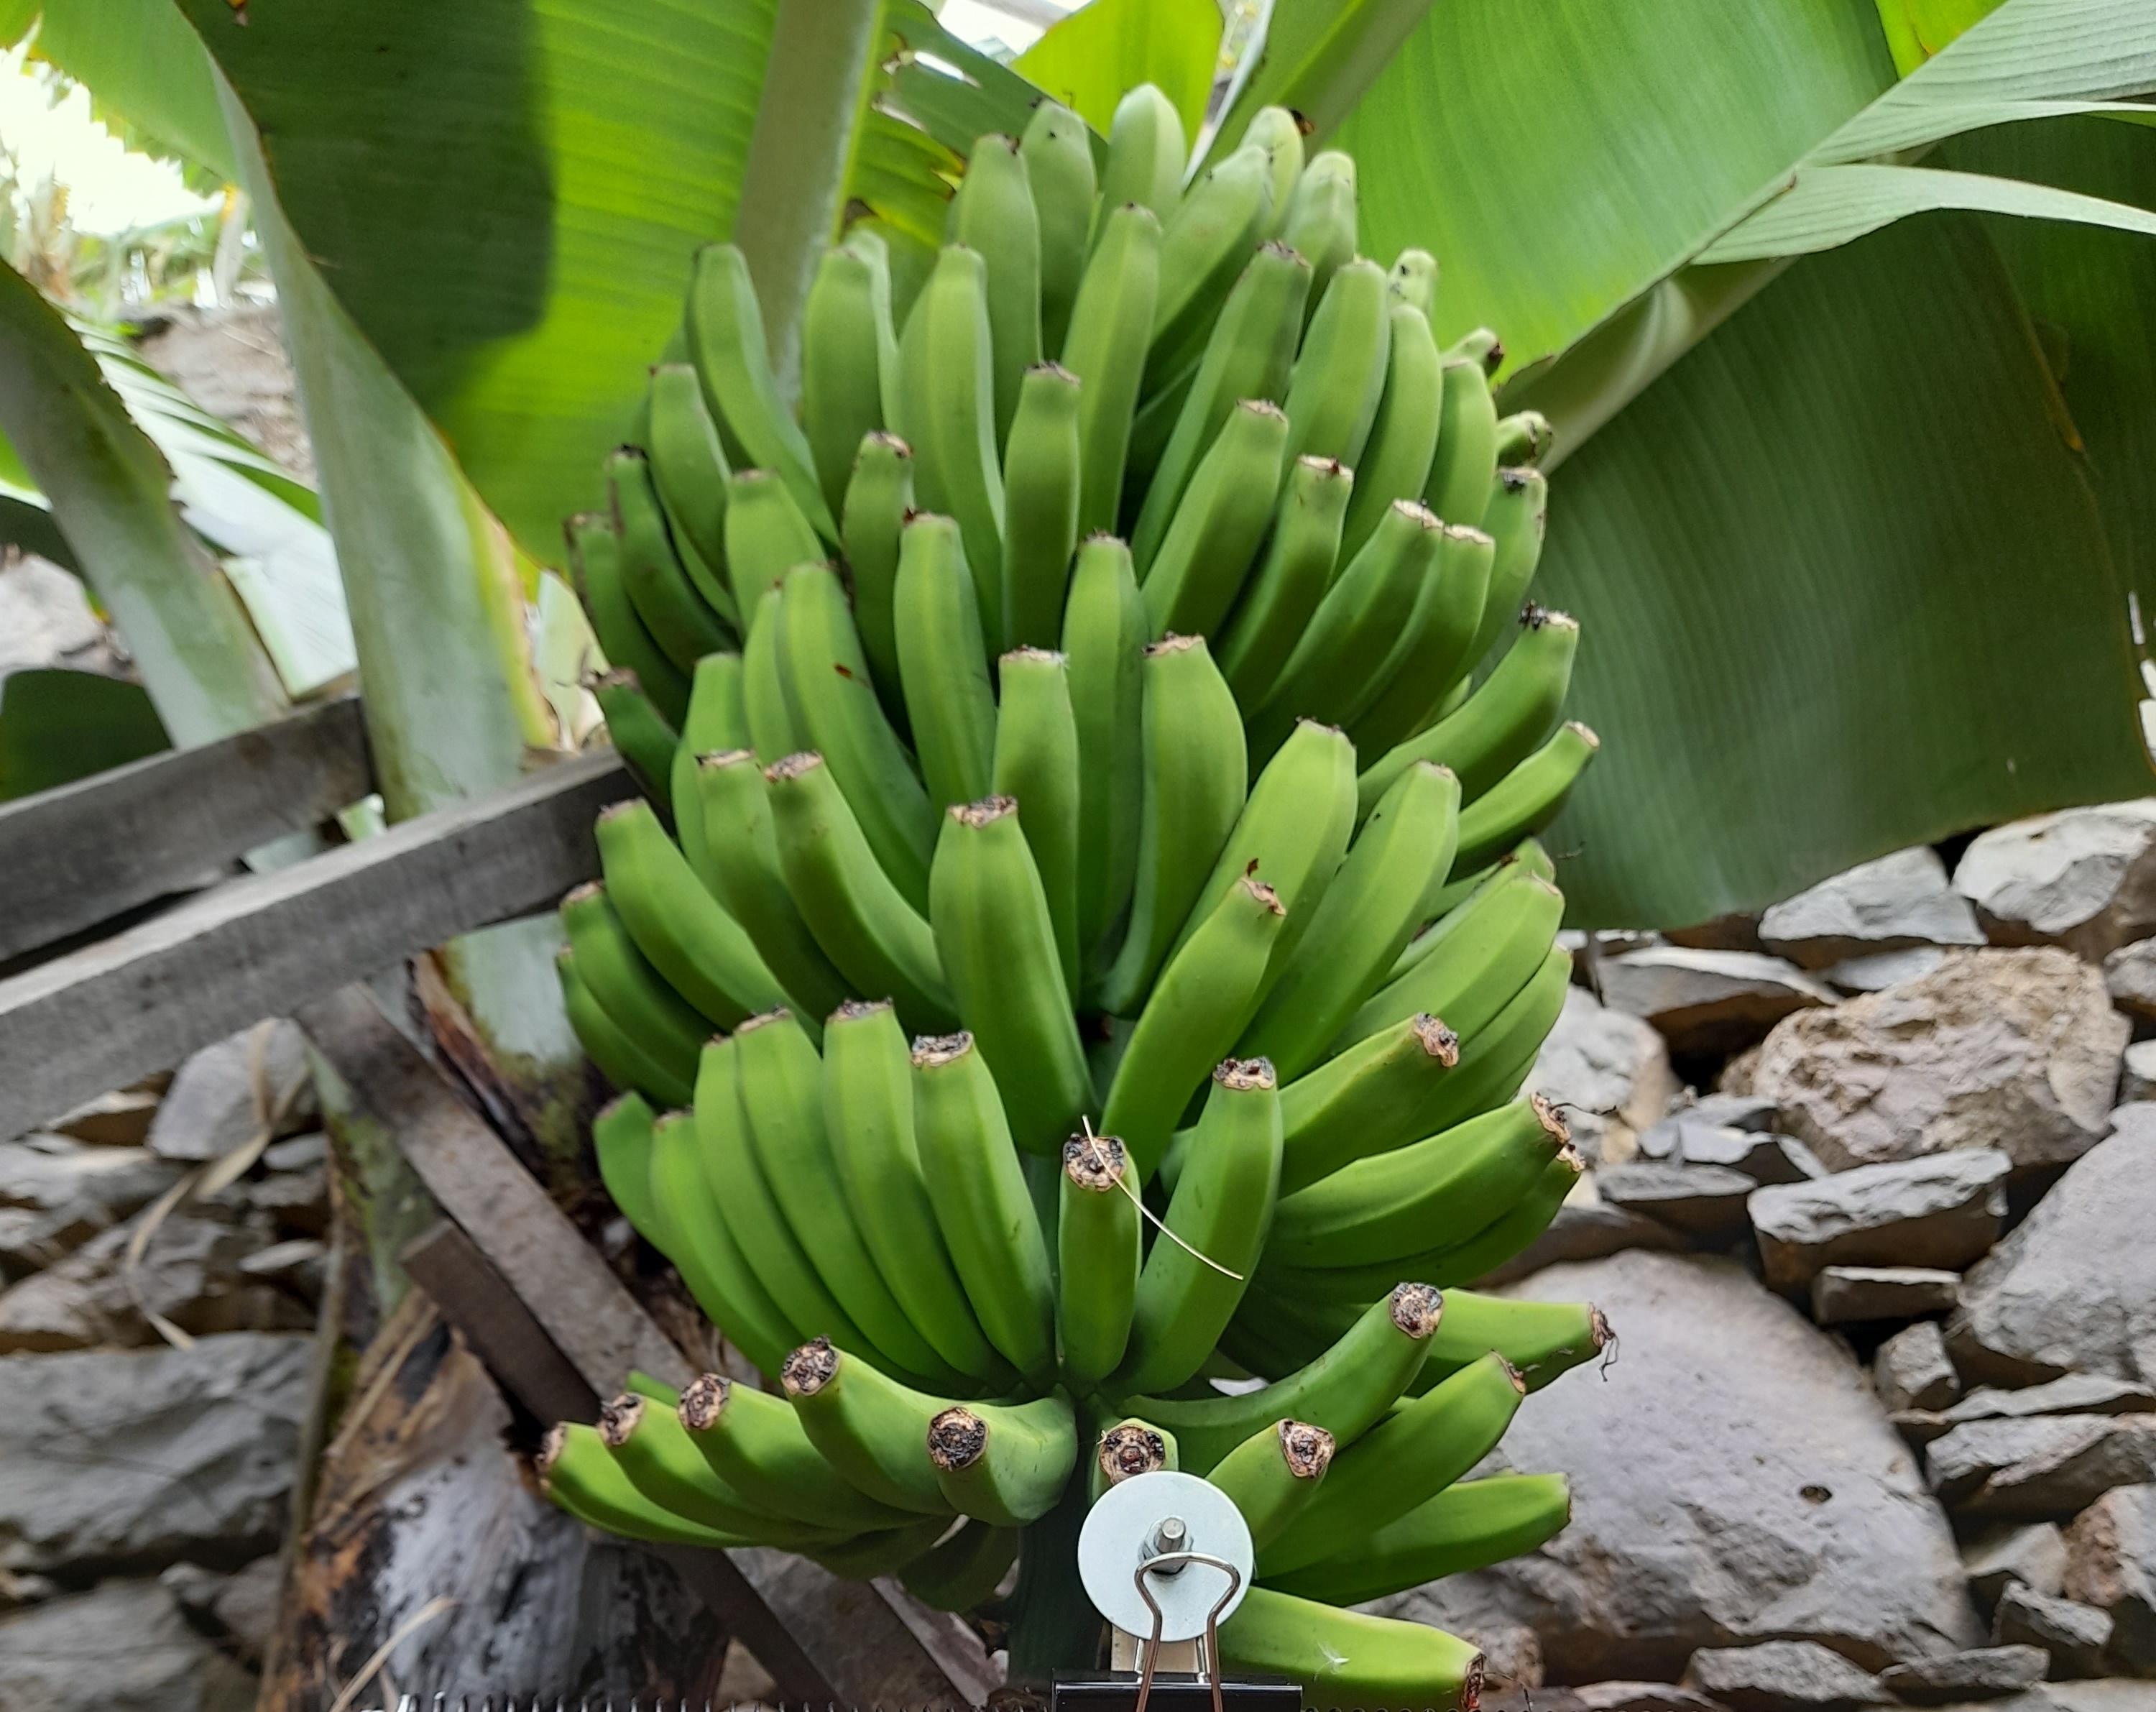
Label: Keep